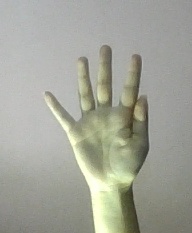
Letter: sheen